Suzanne Aubry

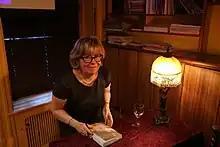

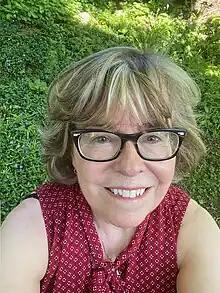
L'écrivaine Suzanne Aubry dans son jardin

Suzanne Aubry (born 1956) is a Canadian novelist, screenwriter and playwright from Montreal.